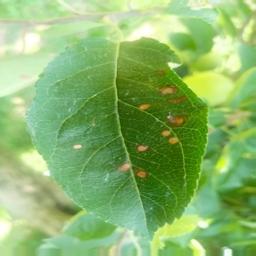
Label: Alternaria